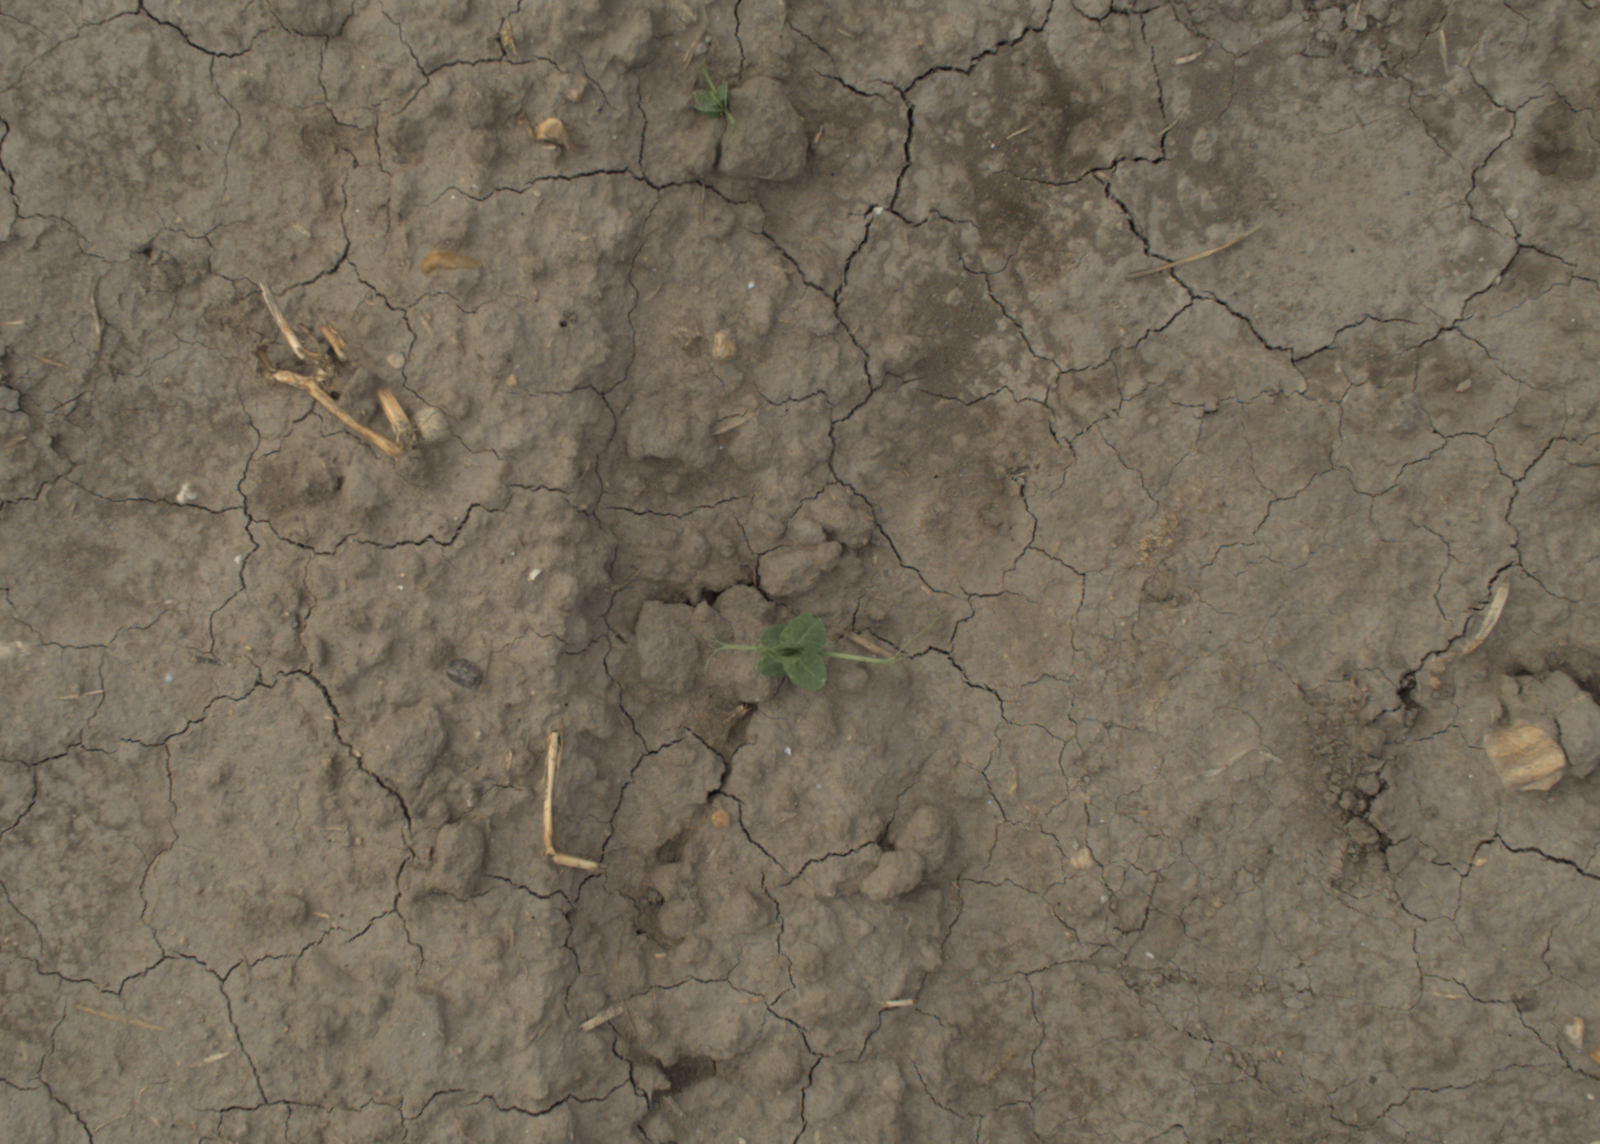
Capture date: 21.09.2021 10:49:24
Weather: mixed
Wind: light
Seeding date: 02.09.2021
Plant canopy height (mm): 962